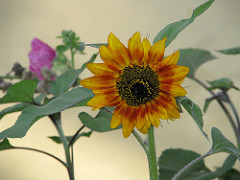
Flower: sunflower